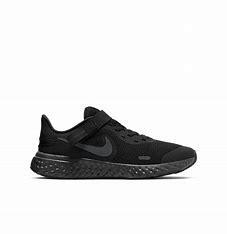
Brand: Nike
Model: Revolution 5 Flyease